Fast radio burst

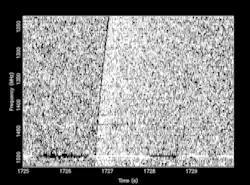
Lorimer Burst – Observation of the first detected fast radio burst as described by Lorimer in 2006.

In radio astronomy, a fast radio burst (FRB) is a transient radio wave of length ranging from a fraction of a millisecond, for an ultra-fast radio burst, to 3 seconds, caused by a high-energy astrophysical process as yet not understood. Astronomers estimate the average FRB releases as much energy in a millisecond as the Sun puts out in three days. While extremely energetic at their source, the strength of the signal reaching Earth has been described as 1,000 times less than from a mobile phone on the Moon.